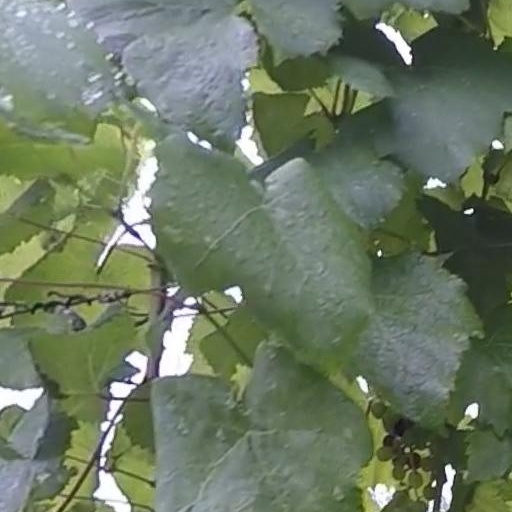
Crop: grape